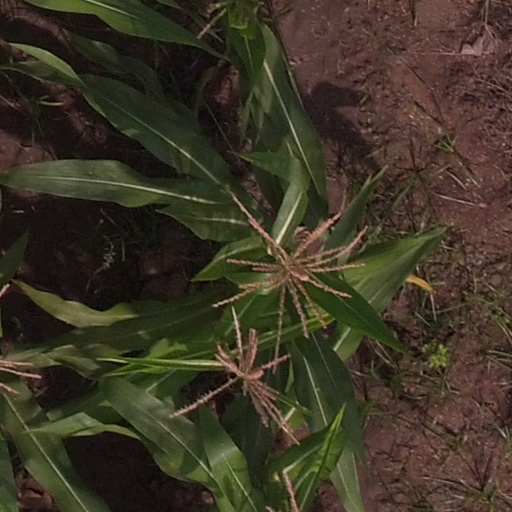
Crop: maize; corn